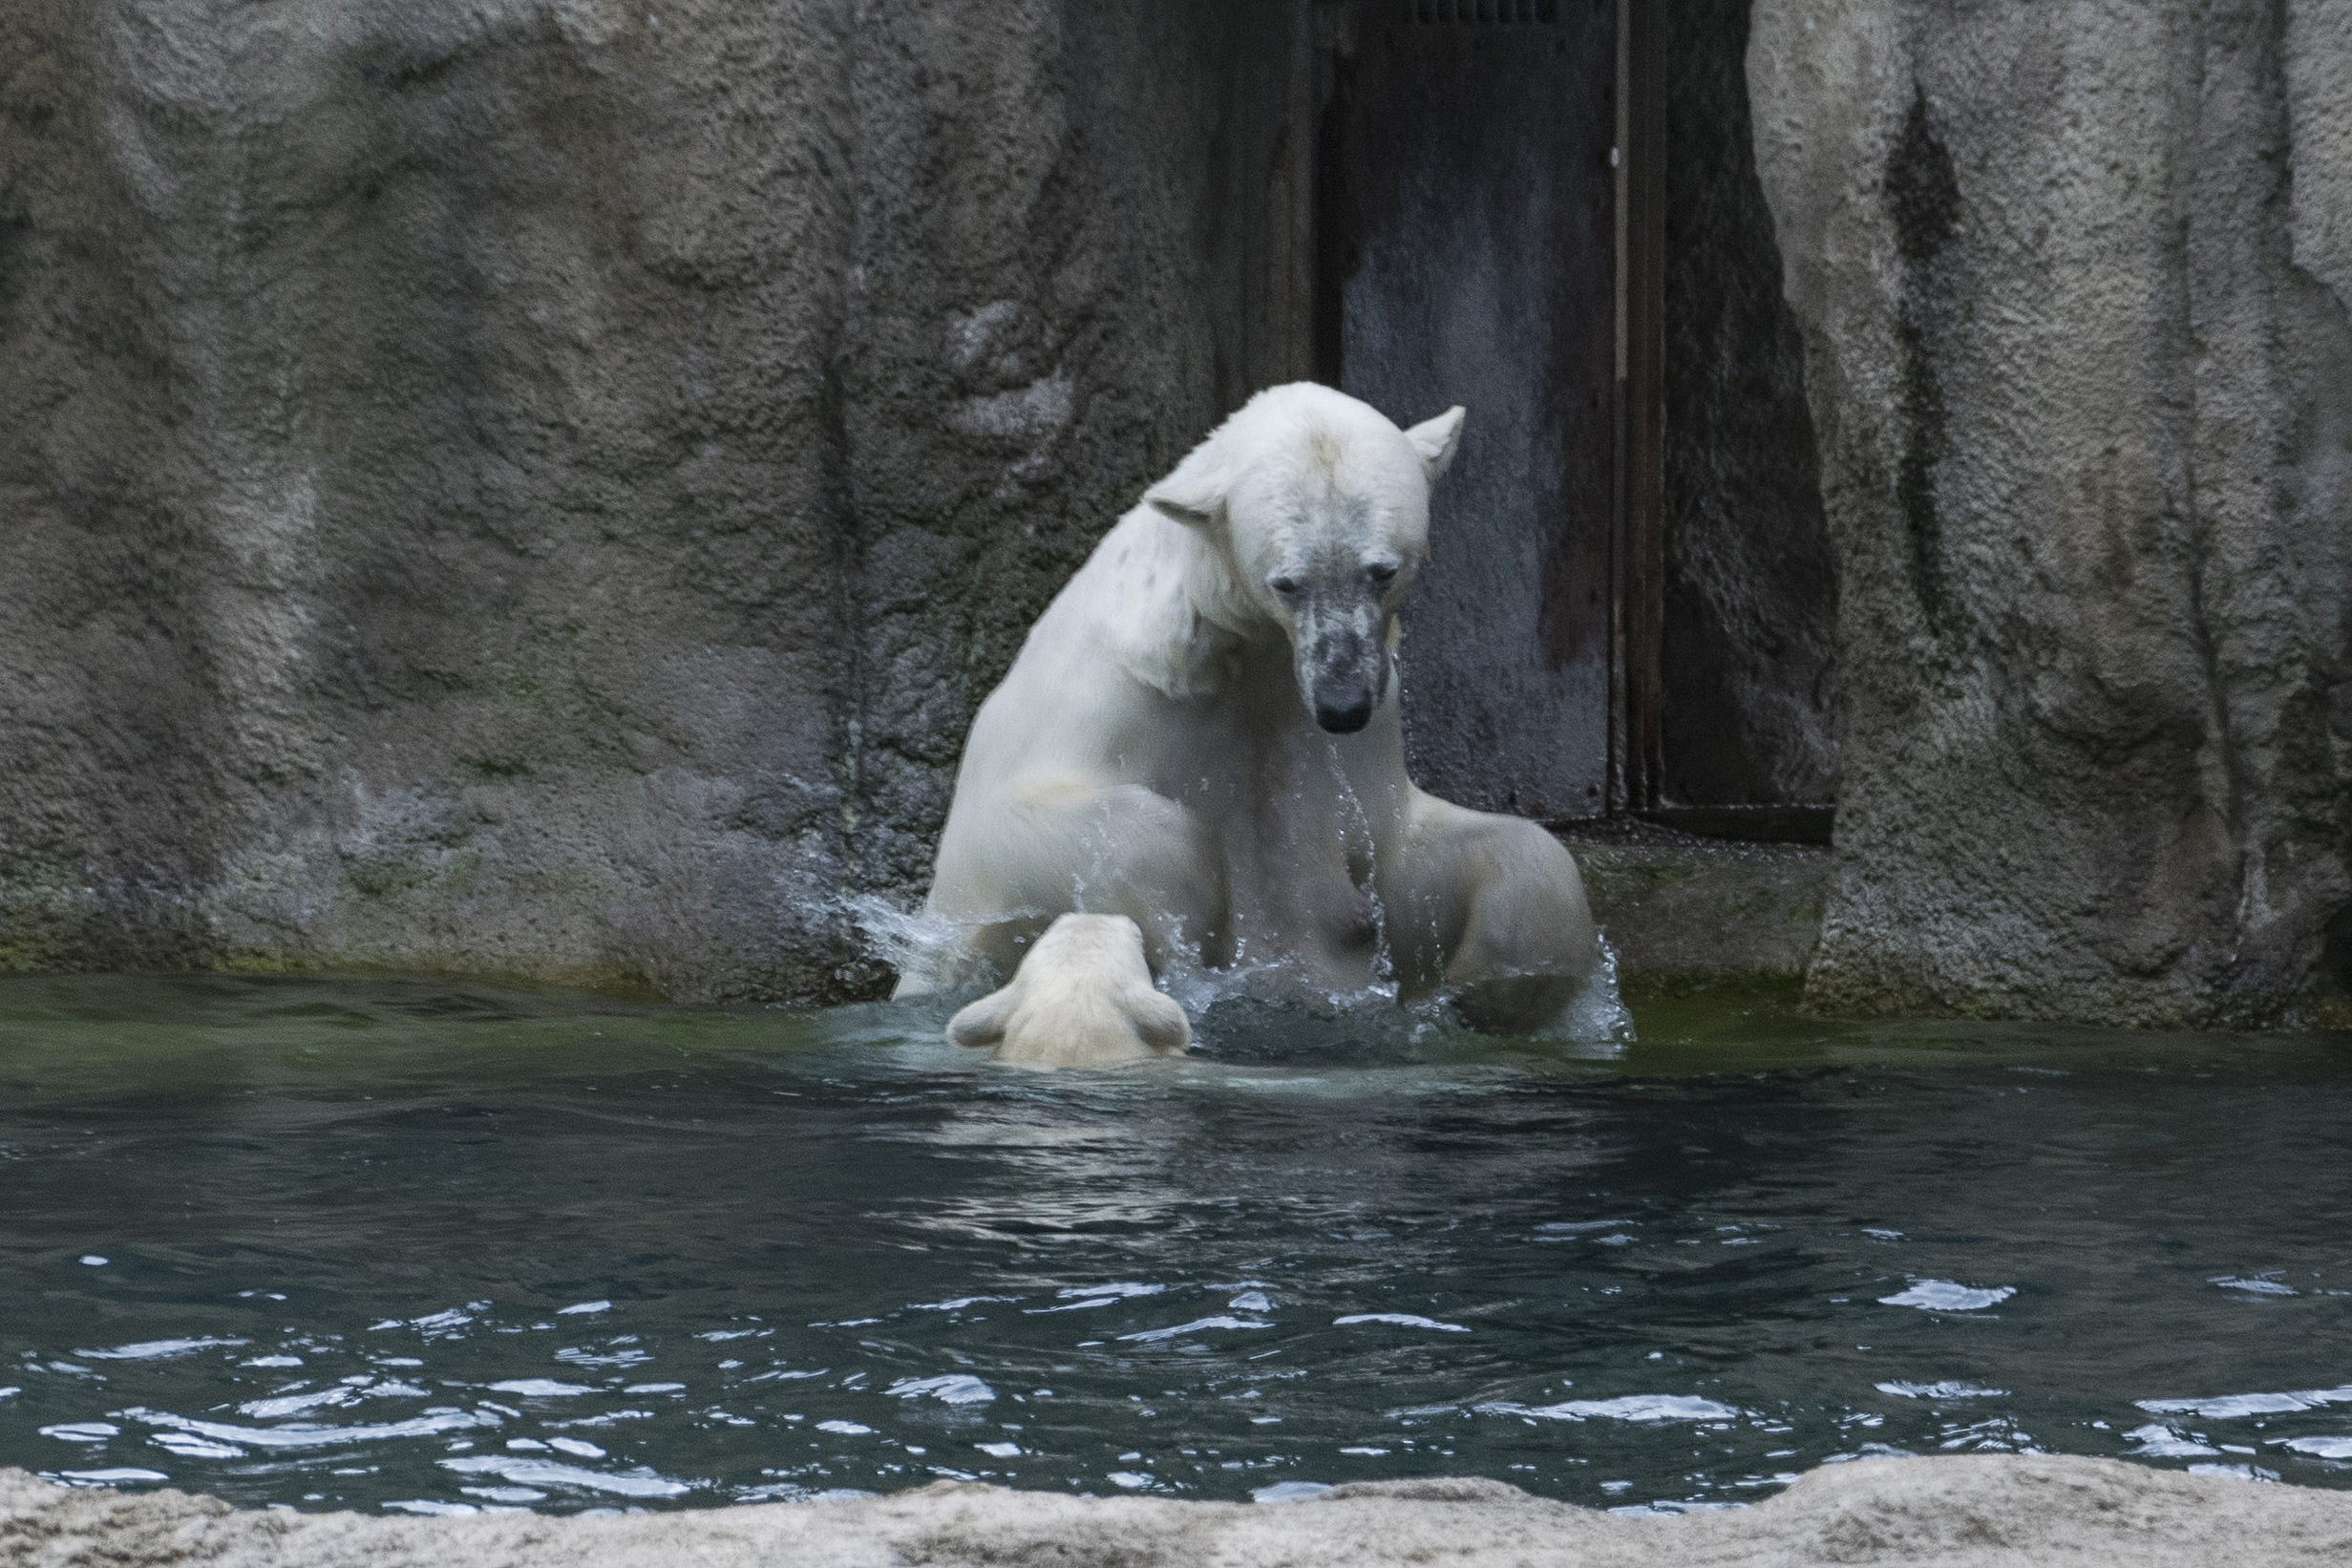
sea, water, outdoor, animal, photo, bear, zoo, mammal, nikon, polar bear, holland, nederland, netherlands, rotterdam, dutch, polarbear, outdoorphotography, picture, photograph, fotos, foto, paulvandevelde, pdvandevelde, padagudaloma, natuurfotografie, naturephotographer, dordrecht, nederlandinfotos, pvdvfotografie, pdvandeveldedordrecht, nederlandsefotografie, dutchphotogaraphy, totallydutch, fotografienederland, hollandsefotografie, fotografieholland, blijdorp, blijdorpzoo, olinka, sizzel, todz